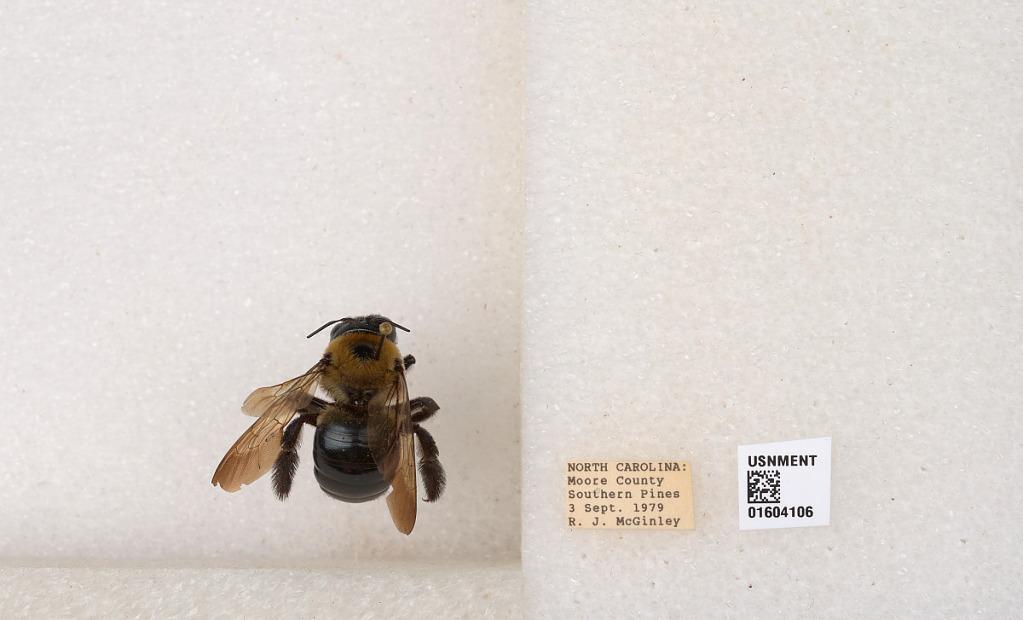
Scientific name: Xylocopa virginica (Linnaeus)
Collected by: R. McGinley
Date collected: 1979-9-3
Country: United States
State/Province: North Carolina
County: Moore
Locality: Southern Pines
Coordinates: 35.174, -79.3923